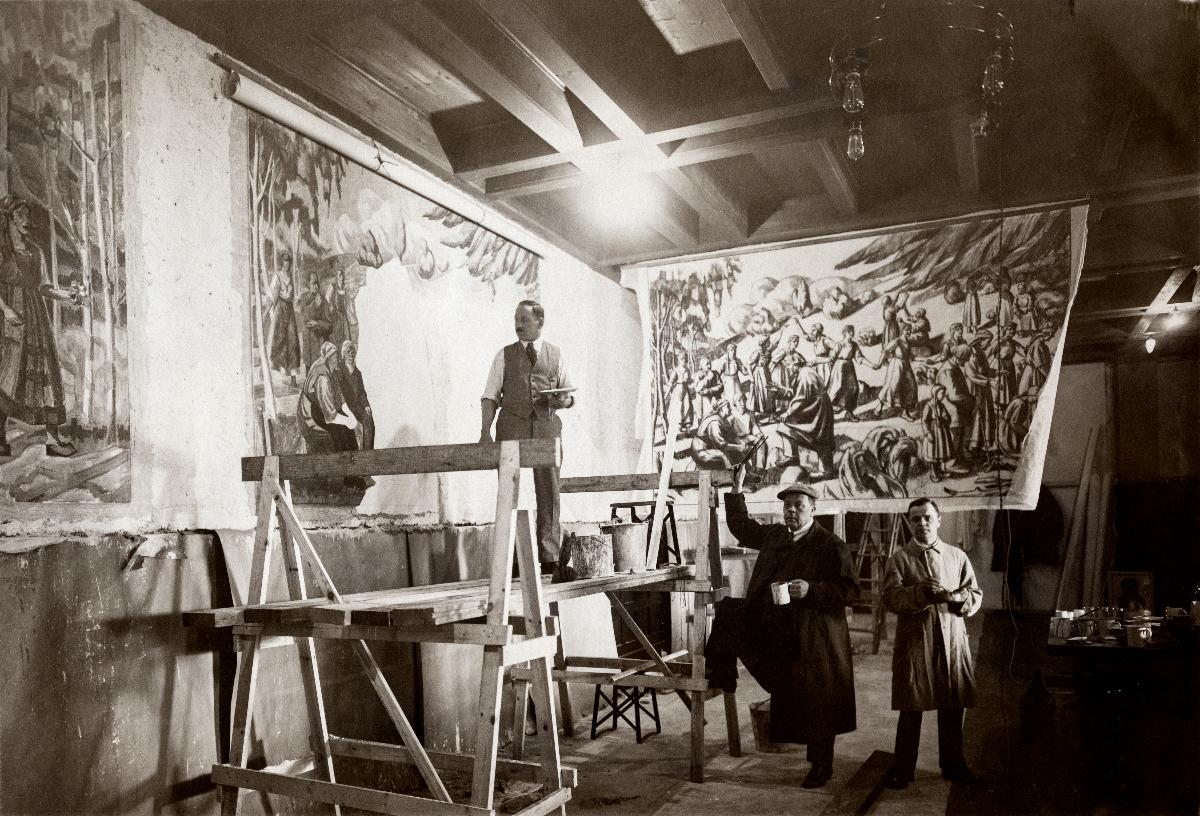
Kansallisteatterin freskojen maalaus vuonna 1928
Painting of the frescoes in the Finnish National Theatre in 1928
sisällön kuvaus: Taiteilija Juho Rissanen (kesk.) työskentelee yhdessä apulaistensa F. Sartorellin (vas.) ja Rudolf Koivun (oik.) Kansallisteatterin ala-aulan suurten freskomaalausten parissa Helsingissä kesällä 1928. content description: Artist Juho Rissanen (center) works together with his assistants F. Sartorelli (left) and Rudolf Koivu (right) on large frescoes in the lower lobby of the Finnish National Theatre in Helsinki in the summer of 1928.
Vuosi: 1928
Paikka: Suomi, Uusimaa, Helsinki
Aiheet: Koivu, Rudolf; Rissanen, Juho; rakennelmat; teatterit (organisaatiot); julkiset rakennukset; taidemaalarit; taiteilijat; freskot; construction; theatres; public buildings; painters (visual artists); artists; frescos; byggande; teatrar (organisationer); offentliga byggnader; målare (konstnärer); konstnärer; fresker